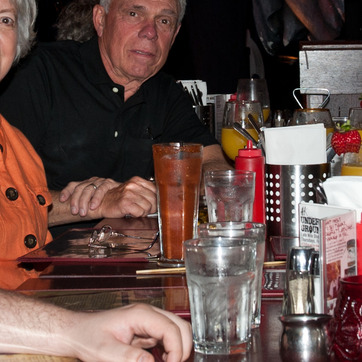
Material: plastic